Brandyn Dombrowski

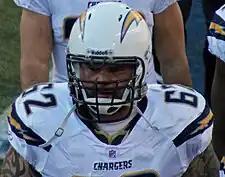
Dombrowski in 2011

Brandyn Dombrowski (born April 3, 1985) is an American former professional football offensive tackle. He was signed by the San Diego Chargers as an undrafted free agent in 2008. He played college football at San Diego State.